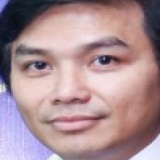
ca sĩ Mạnh Quỳnh